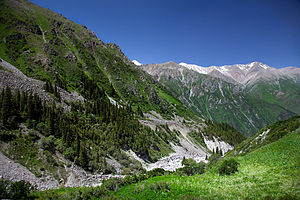
True color
True color billede i JPG-format.
True color er en almindeligt anvendt betegnelse for digitale billeder med en farvedybde på 16,7 mio. eller helt præcist 16.777.216 = 256 x 256 x 256 forskellige farvemuligheder for hver billedpixel. Det svarer til, at hver af de tre RGB-basisfarver rød, grøn og blå kan indgå i farvedannelsen ved additiv farveblanding med styrker fra 0 til 255, hvor 255 er det kraftigst mulige.